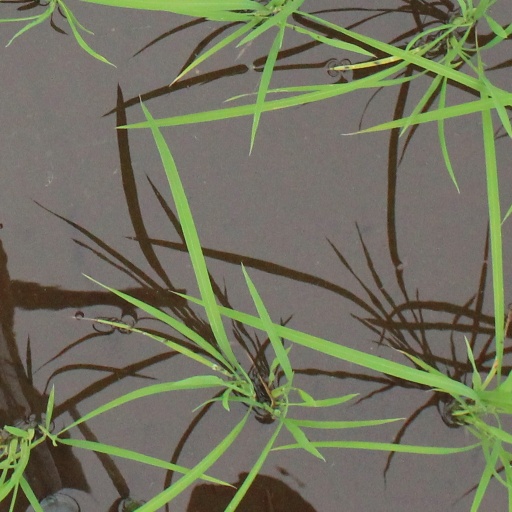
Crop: rice